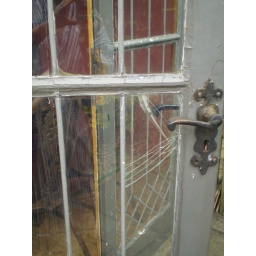
change broken glass in french windows